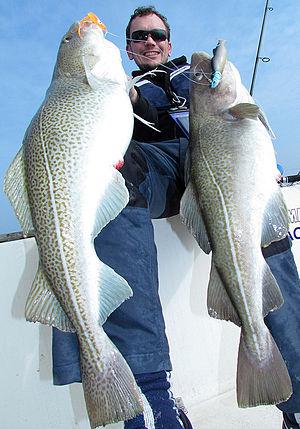
A gauche, l'une des quatre morues records de France capturées par Guillaume Fourrier.
Guillaume Fourrier, né le 3 mars 1981 à Boulogne-sur-Mer, est un pêcheur sportif français, licencié à la Fédération française des pêcheurs en mer.